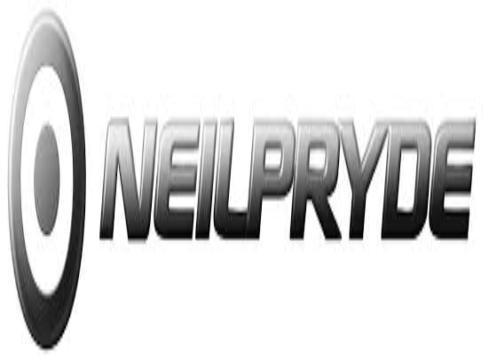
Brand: neil pryde-2
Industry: Sports